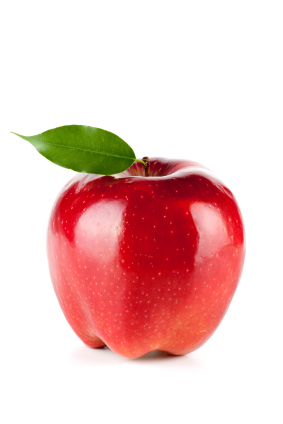
Label: Apple